Jersey Shore University Medical Center

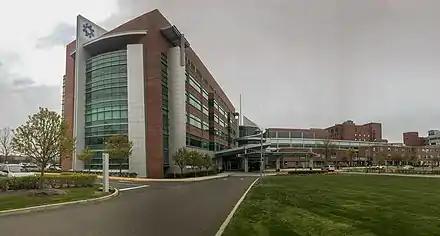

In 2009, the hospital expanded to include a 5-story tower with patient care units and an emergency department with 10 pediatric beds, cardiology units, and pediatric units. The expansion added 103 beds to the hospital and organized patient rooms into "neighborhoods" to ease patient anxiety. The design is recognized as an example of great hospital design.